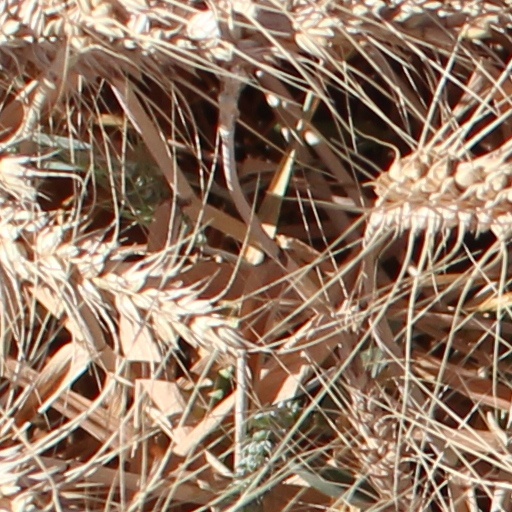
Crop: wheat